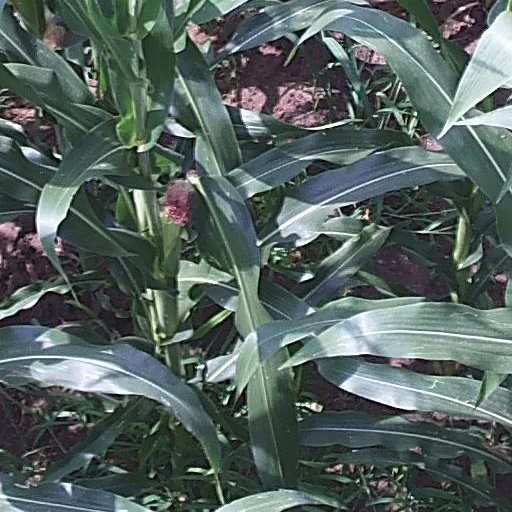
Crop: maize; corn